Tibetan art

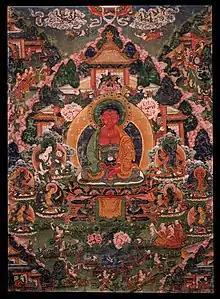
"Amitabha in His Pure Land of Sukhavati", 18th-century.

A high proportion of both thangkas and sculptures have as their main subject a single sacred figure, or two of them embracing in the yab-yum position. These are very often surrounded with other figures, much smaller, often representing a wide range of persons or qualities. Buddhist symbols often appear. The main figures are buddhas, bodisattvas, the various types of "deity" in Tibetan Buddhism, and sometimes distinguished monks of the past, who may be regarded as bodhisattvas. Very often the figures at the top represent the "lineage" of teachings relating to the main figure, including a mixture of semi-legendary early and foundational figures, and more recent monks.